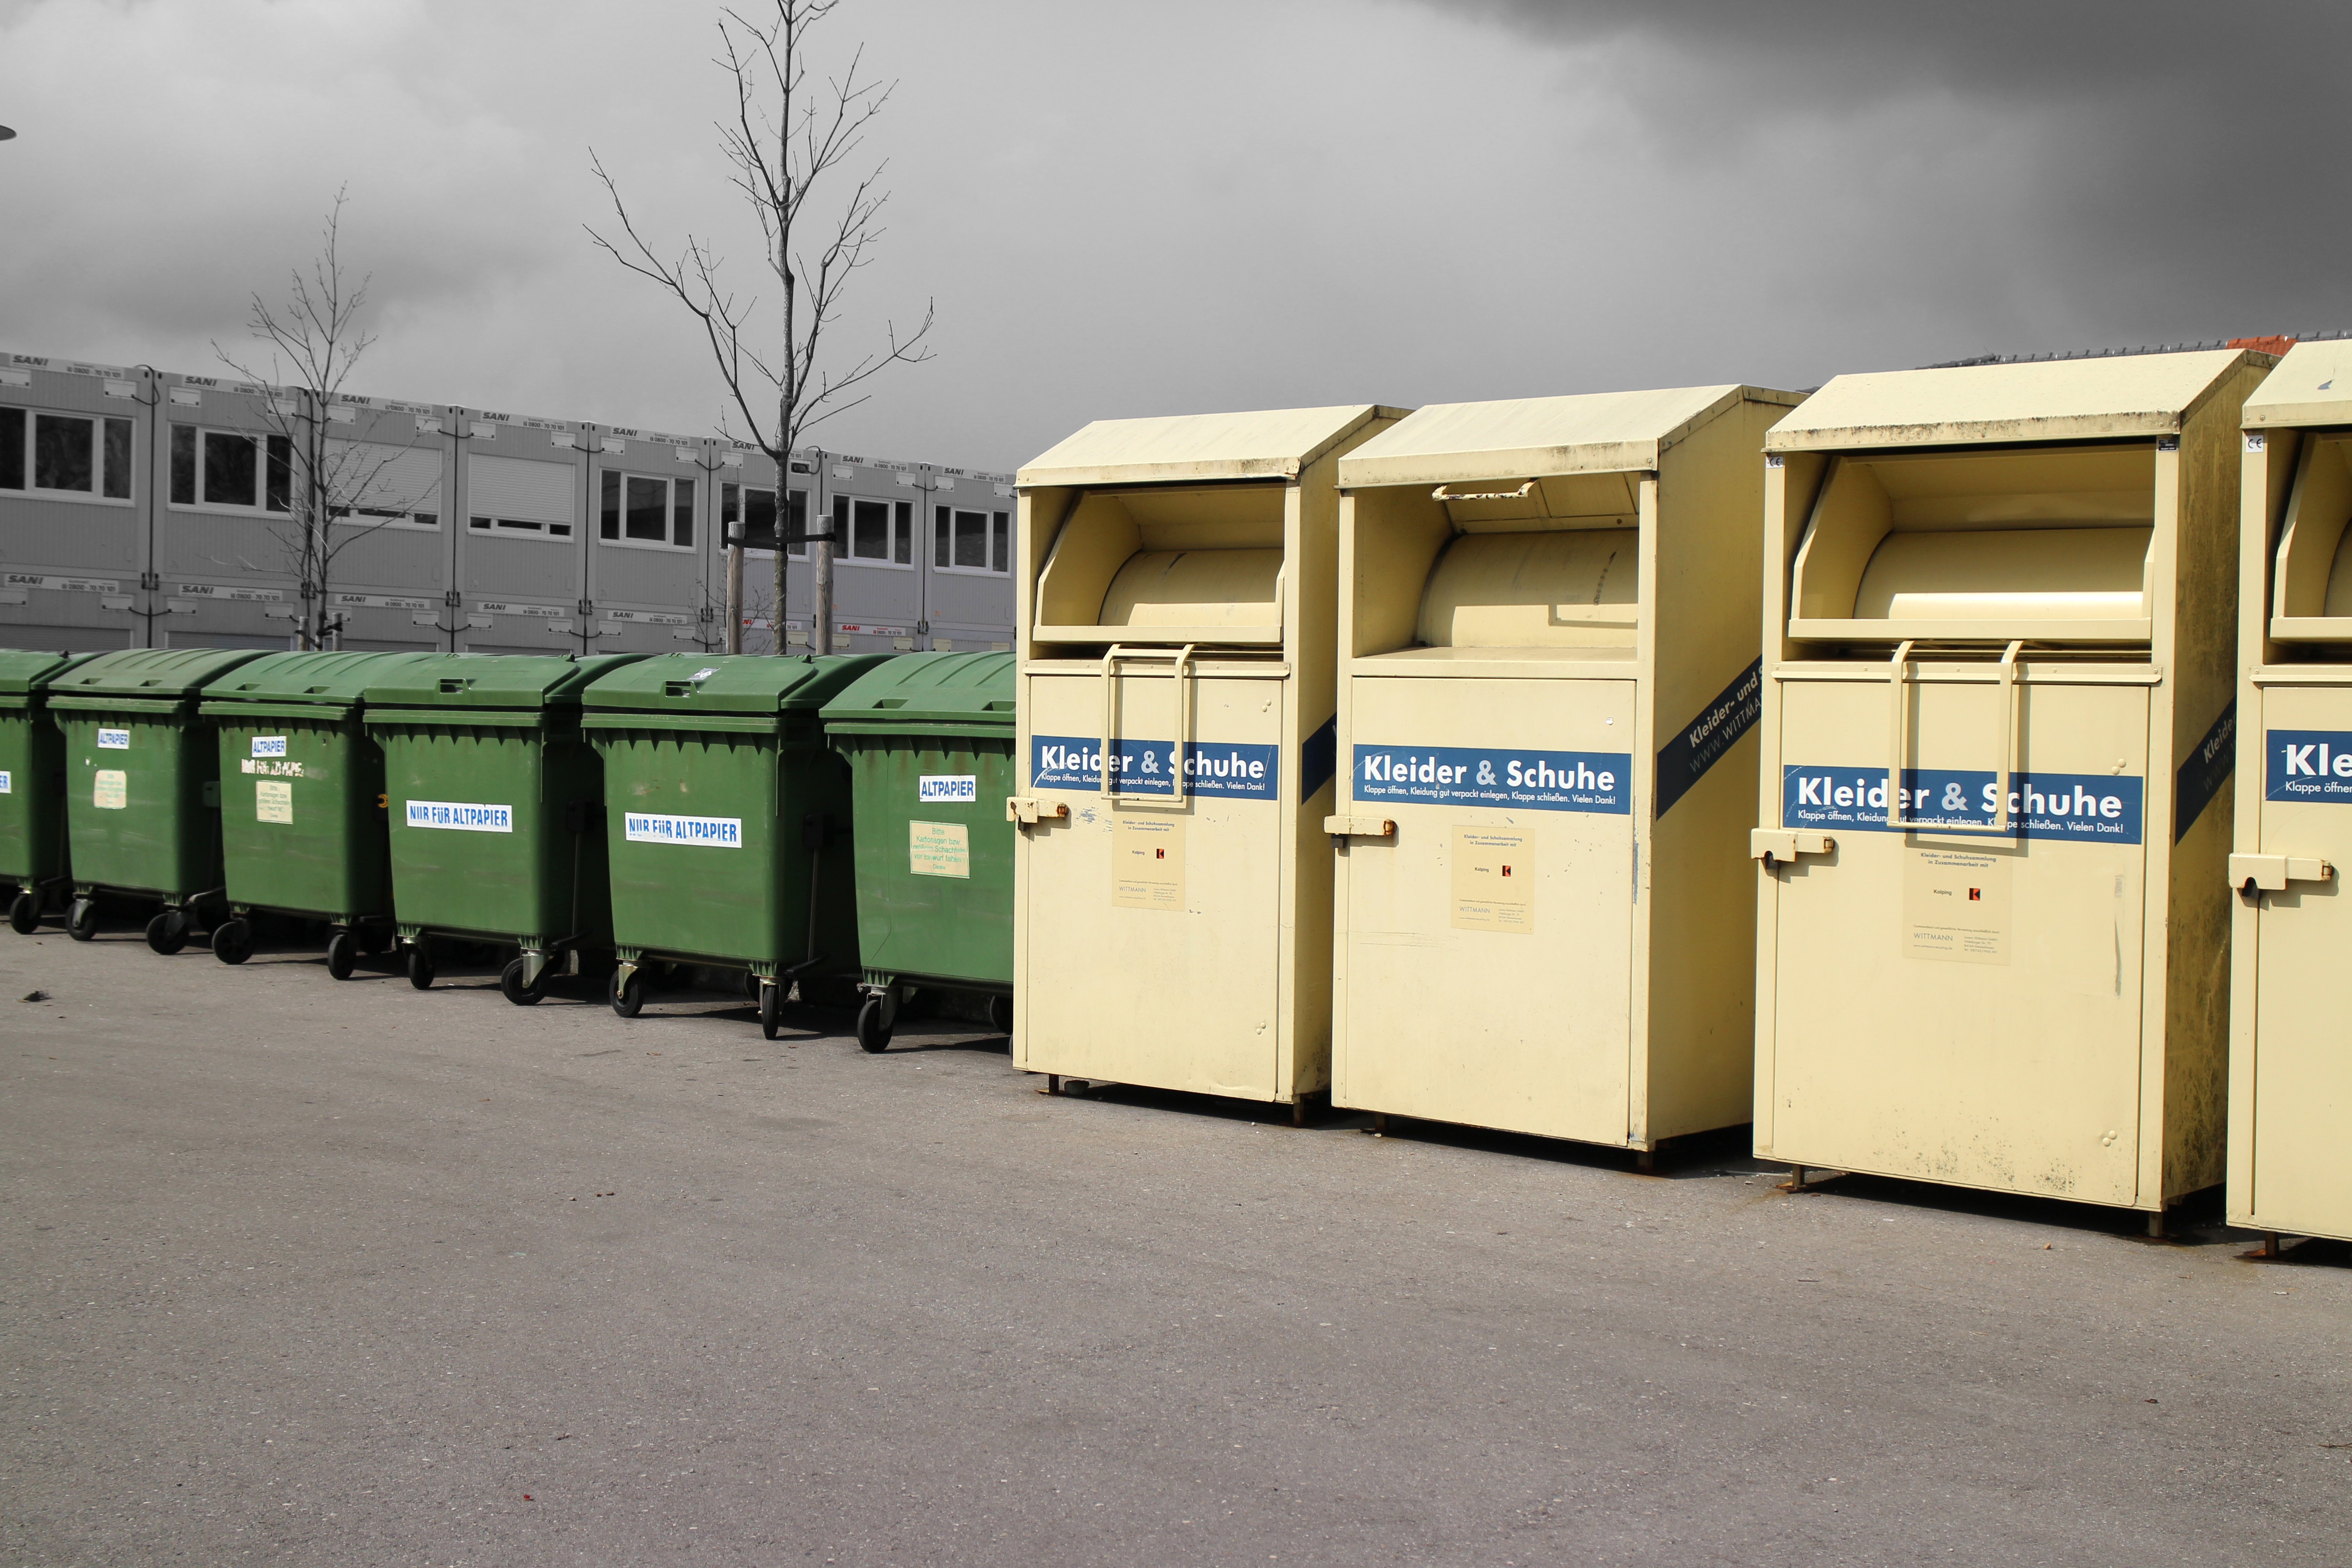
transport, environment, vehicle, electricity, public transport, container, waste, garbage, recycling, waste disposal, disposal, waste separation, urban area